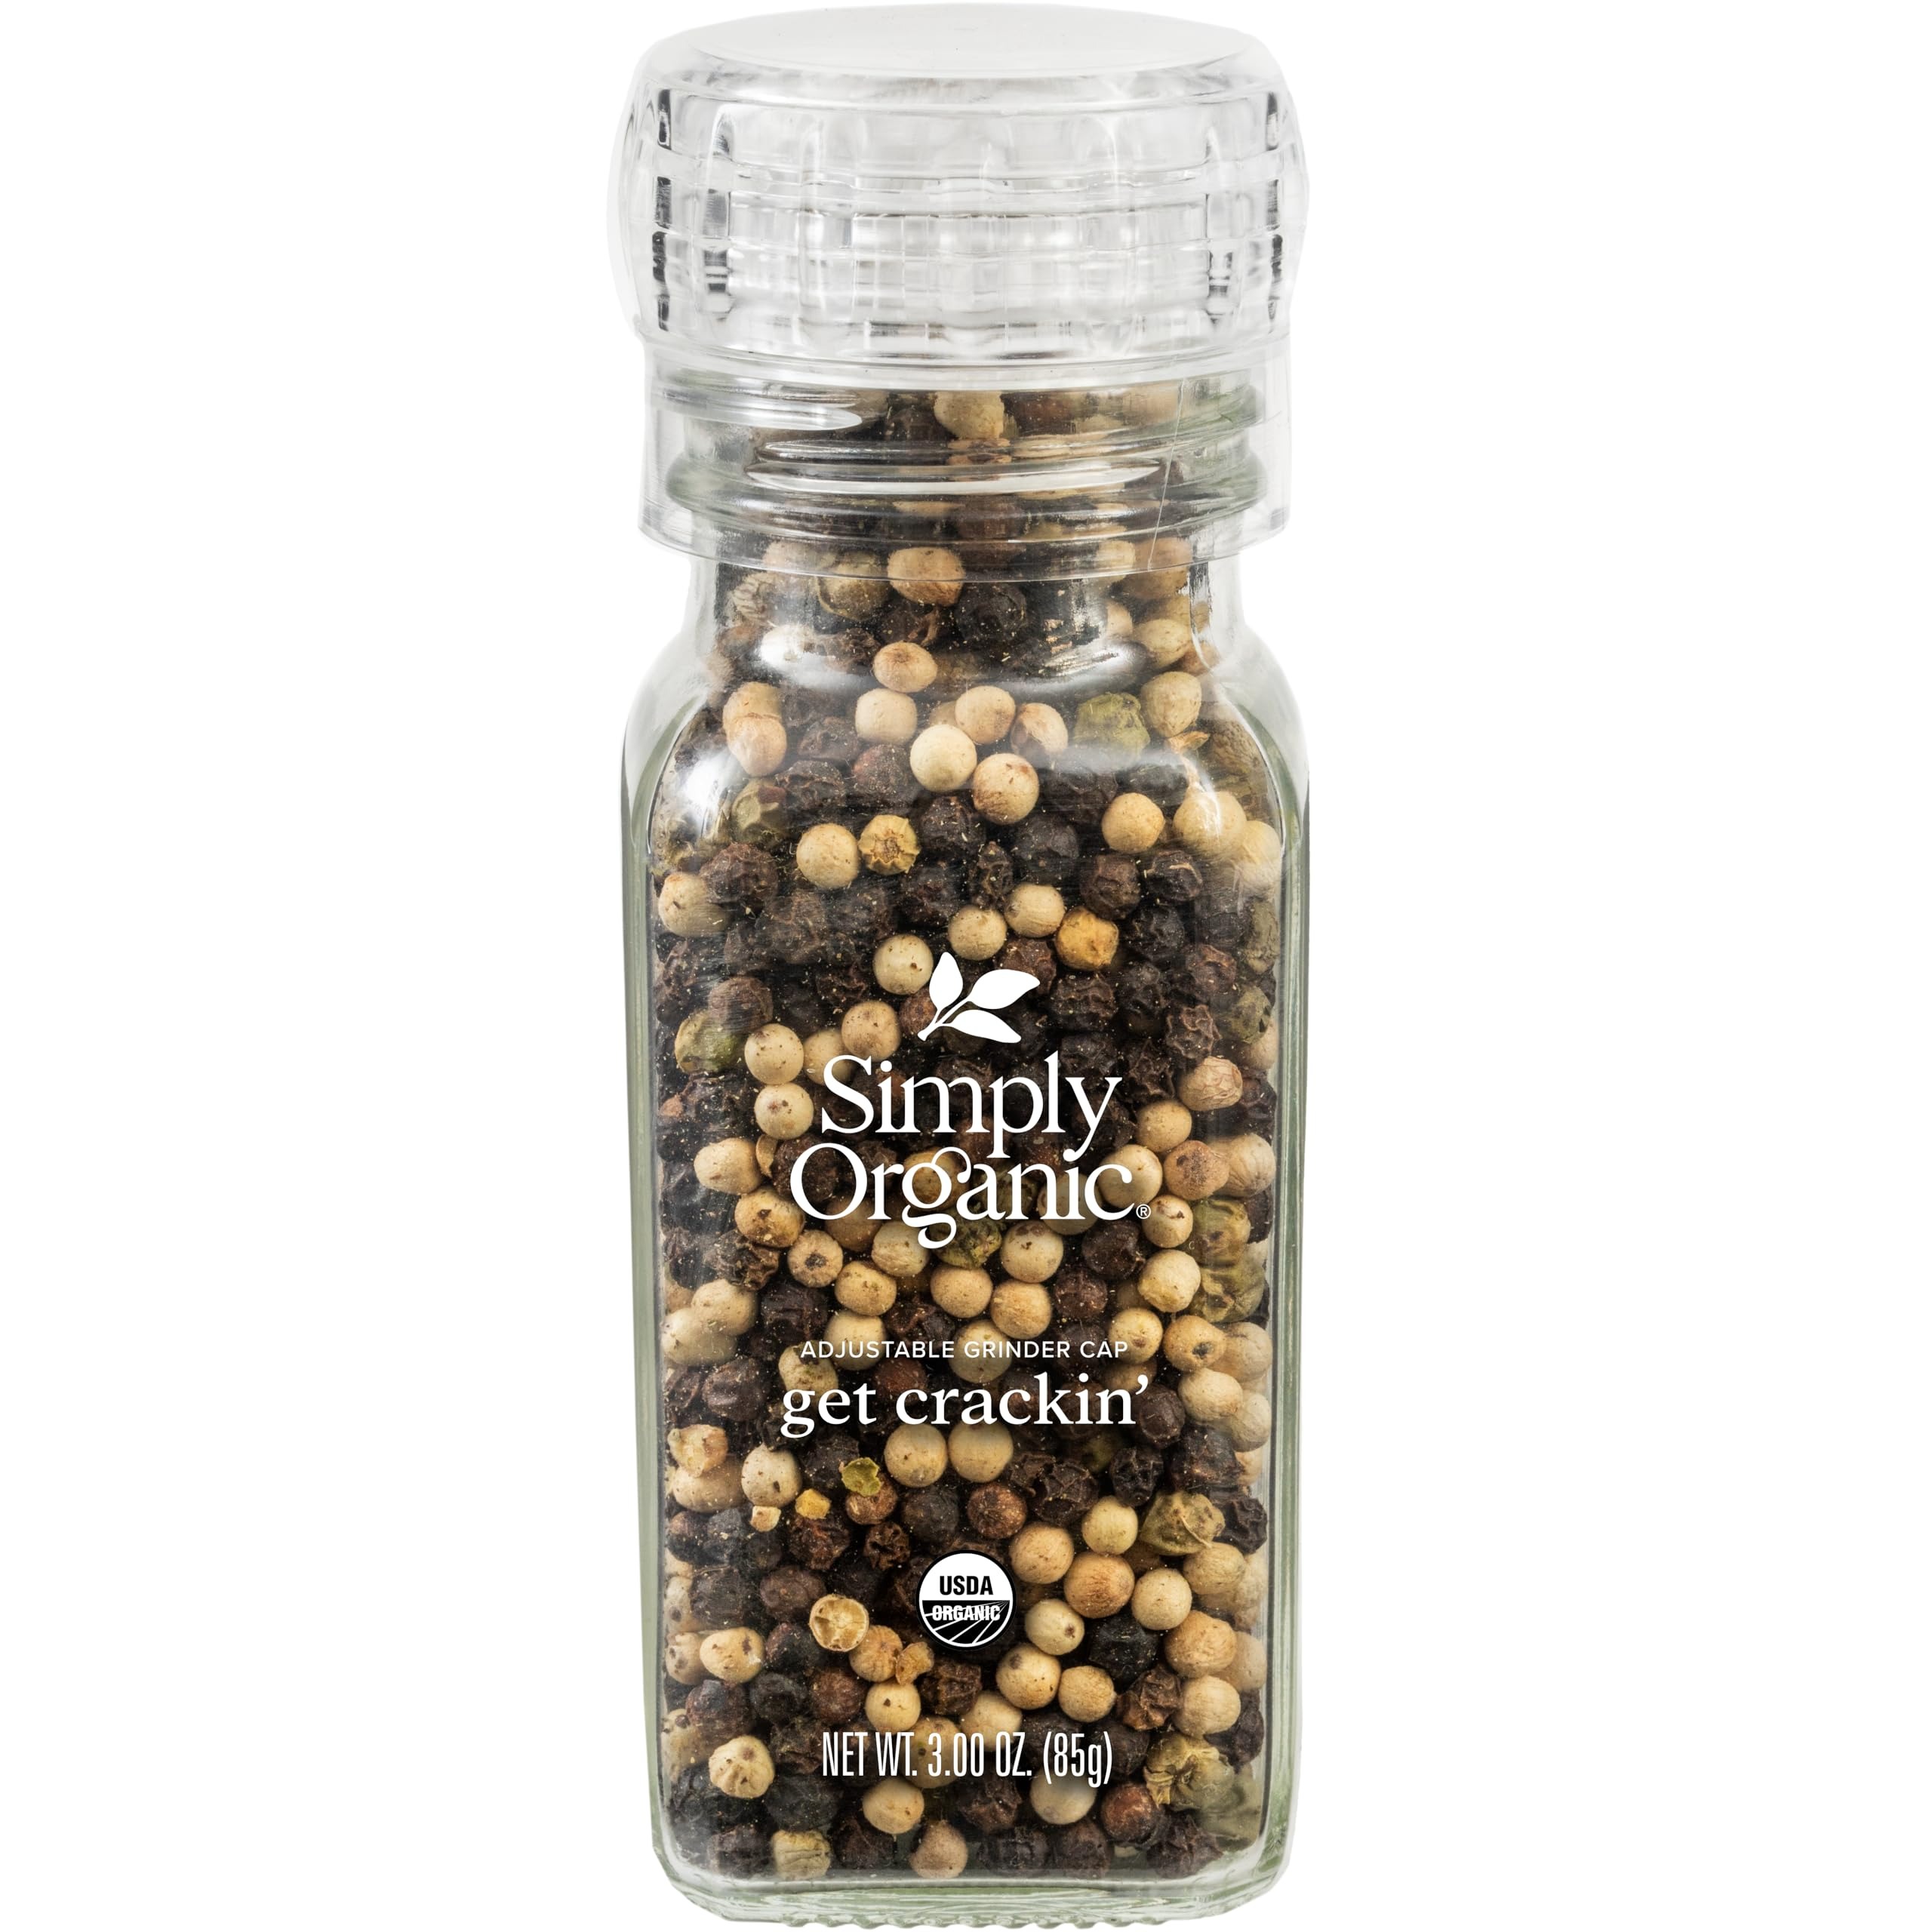
Item Name: Simply Organic Whole Pepper Grinder, 3 Ounce Bottle, Blend of Black, White and Green Peppercorn for Complex Flavor
Bullet Point 1: To use adjustable grinder, remove freshness seal; Pull up for coarse grind
Bullet Point 2: Certified Organic
Bullet Point 3: A unique blend of black, white and green peppercorns with a handy grinder top for cracking
Bullet Point 4: Certfied Organic; Kosher
Value: 3.0
Unit: Ounce

Price: 9.34